Vaulted sidewalk

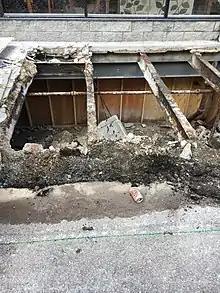
This is a vaulted sidewalk under construction in Chicago

, several sidewalk vaults, or "hollow walks," remain in Milwaukee's Historic Third Ward and increase the cost of street and sidewalk reconstruction.